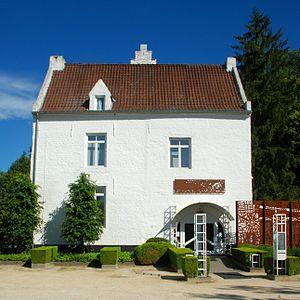
Le Spaans Dak est un vestige du château de Steenbergen, situé sur le territoire de la commune belge d'Oud-Heverlee, dans la province du Brabant flamand.